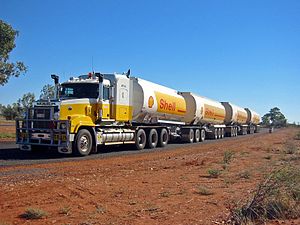
Modulvogntog / Internationale forhold
Australsk road train
Typisk australsk road train. Dette er et B-train med to dolly/sættevogne bagved.
Modulvogntog er en dansk betegnelse for lastvognstog på op til 25,25 meters længde og en samlet vægt på 60 ton, hvor maksimummålene ellers er 18,75 meter og 48 ton. Fra den 1. juli 2011 forhøjes den tilladte totalvægt for almindelige vogntog med op til 54 ton.